Patrick Dahlheimer

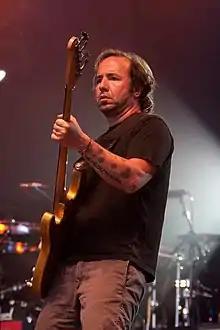
Pat playing with Live in July 2009

Patrick Dahlheimer is the former bassist for Live and bassist for The Gracious Few. Live have sold over 20 million records, including the 8× platinum album "Throwing Copper".